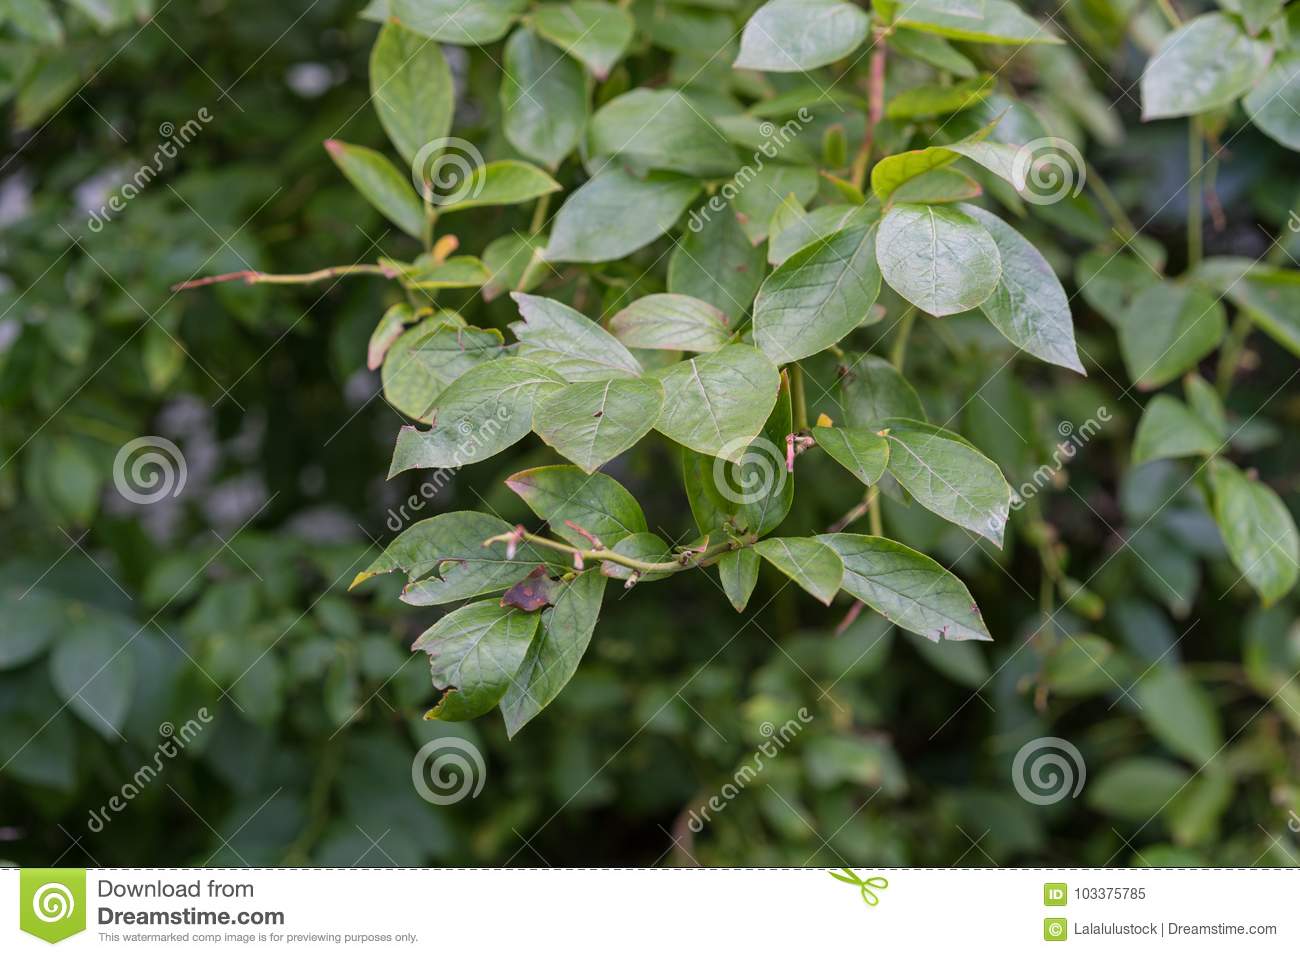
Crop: blueberry
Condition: healthy